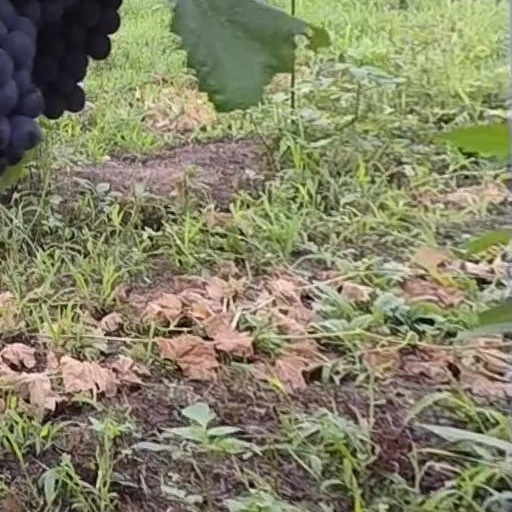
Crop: grape